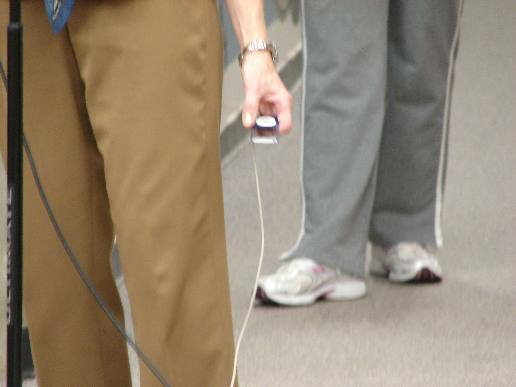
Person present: Yes